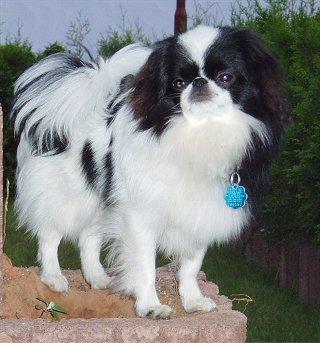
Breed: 249-n000106-Japanese_spaniel